Dixon elliptic functions

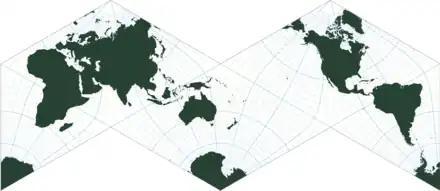
A conformal map projection of the globe onto an octahedron. Because the octahedron has equilateral triangle faces, this projection can be described in terms of sm and cm functions.

Both sm and cm have a period along the real axis of formula_7 with formula_8 the beta function and formula_9 the gamma function: